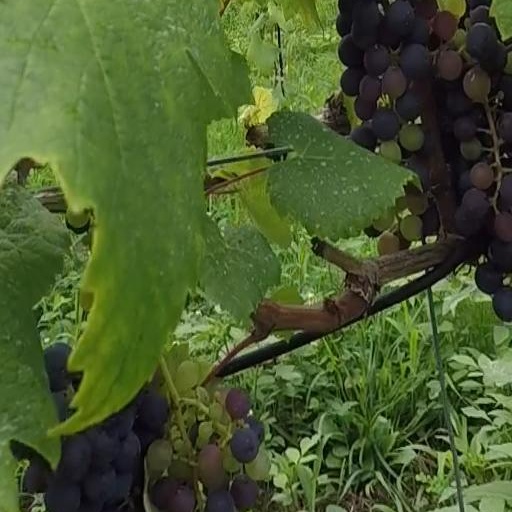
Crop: grape